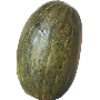
Label: Melon Piel de Sapo 1